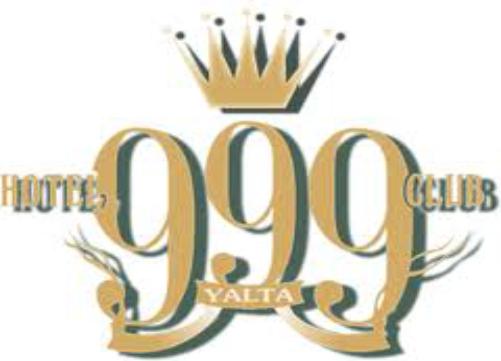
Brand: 999
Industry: Medical